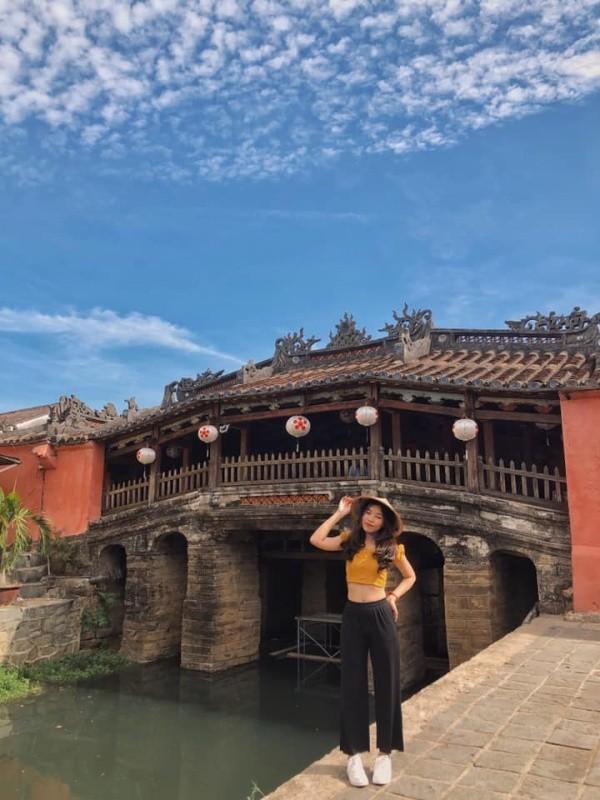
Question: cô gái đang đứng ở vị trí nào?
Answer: cô gái đang đứng cạnh một cây cầu và con sông